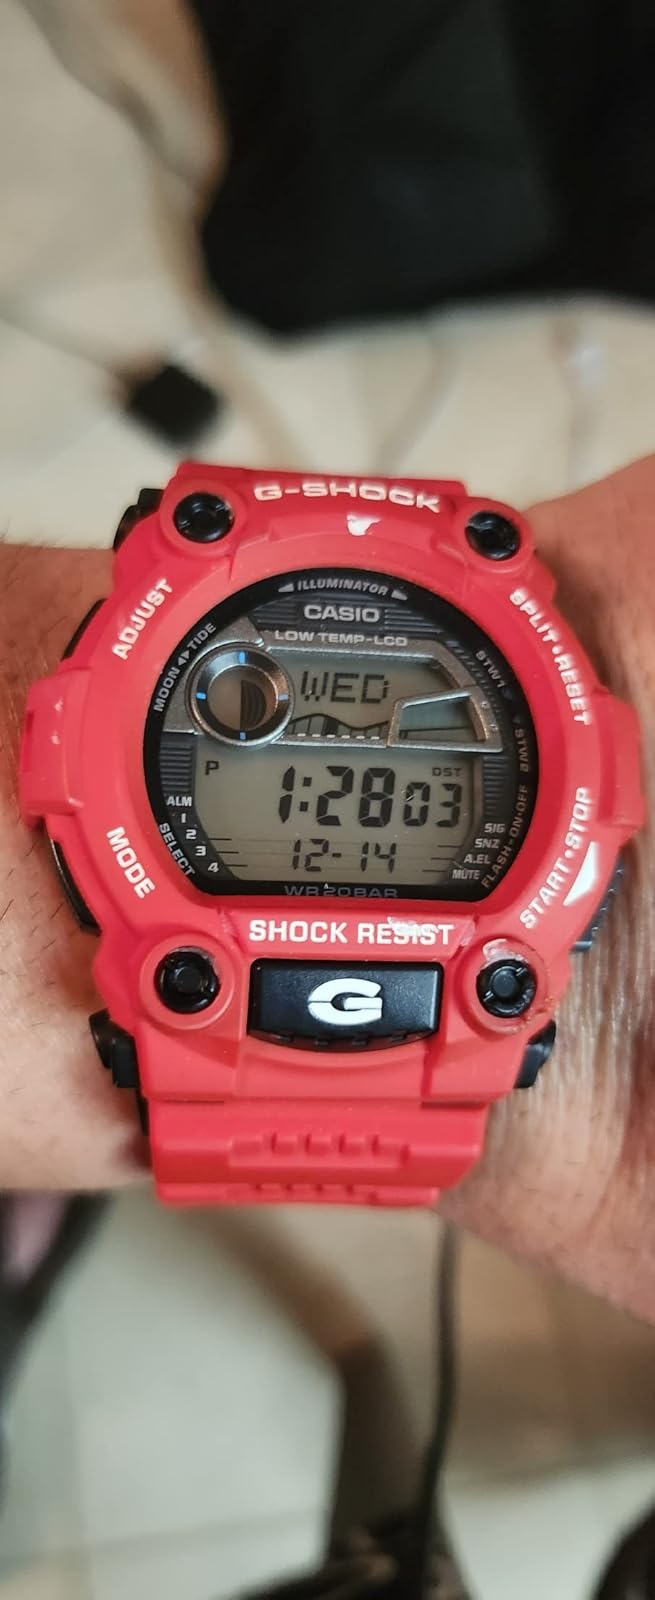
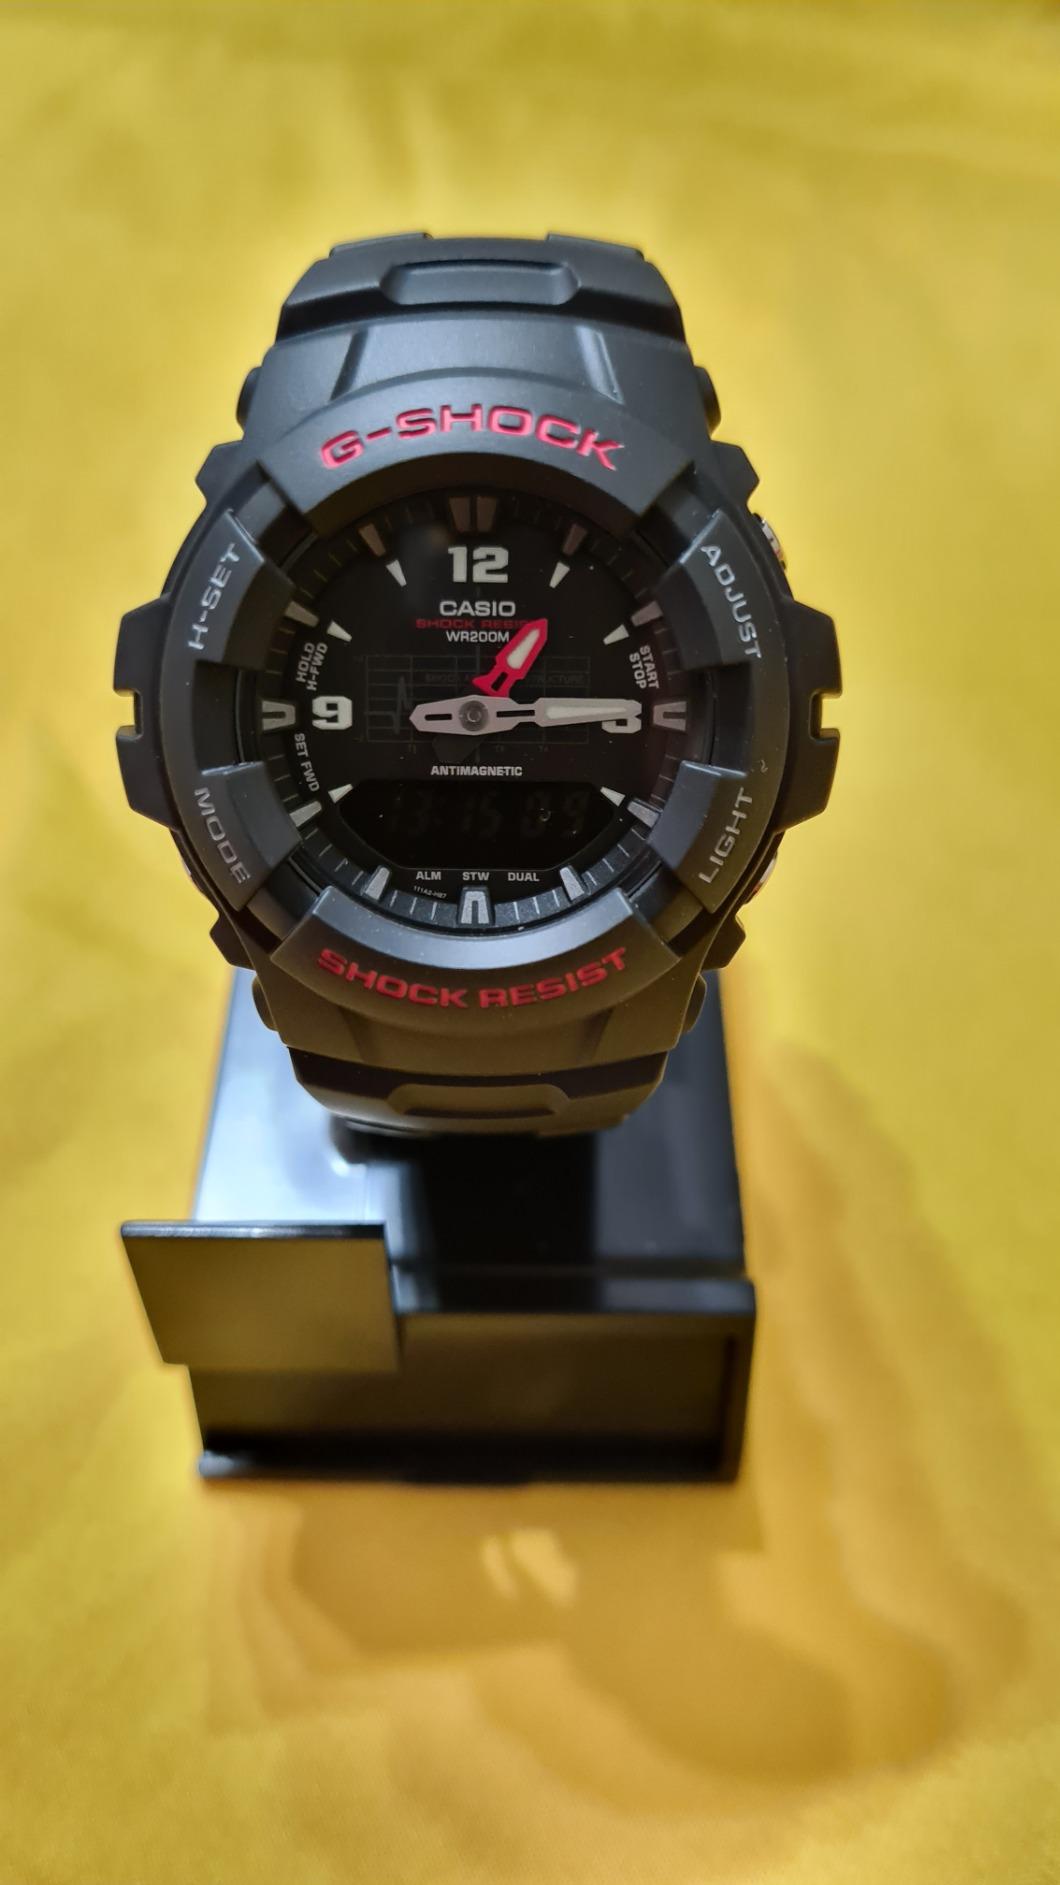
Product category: accessories_watch
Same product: no